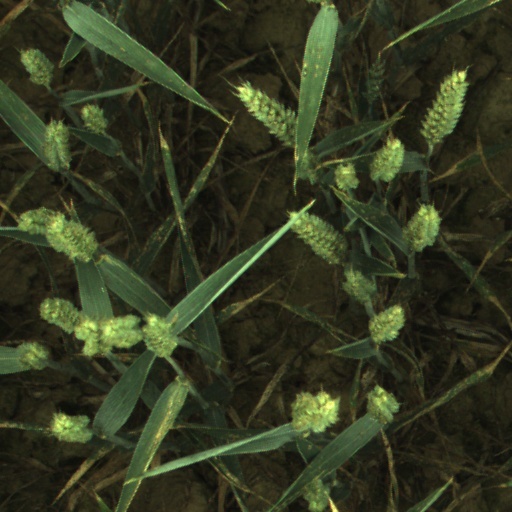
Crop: wheat